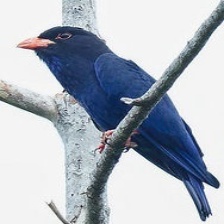
Species: ASIAN DOLLARD BIRD
Scientific name: EURYSTOMUS ORIENTALIS